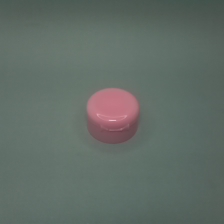
Color: red/orange/pink/fuchsia/brown
Cap type: flip-top cap